Lake Texcoco

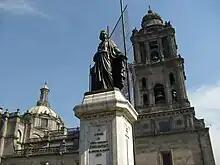
Monument to Enrico Martinez in Mexico City

Mexico City suffered from periodic floods; in 1604 the lake flooded the city, with an even more severe flood following in 1607. Under the direction of Enrico Martínez, a drain was built to control the level of the lake, but in 1629 another flood kept most of the city covered for five years. At that time, it was debated whether to relocate the city, but the Spanish authorities decided to keep the existing location.